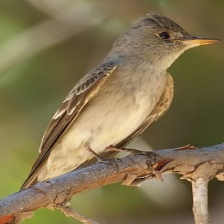
Species: GREATER PEWEE
Scientific name: CONTOPUS PERTINAX